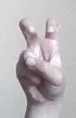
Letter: toot